We Free Kings (film)

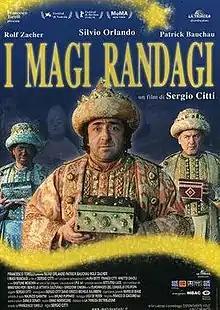

I magi randagi, internationally released as We Free Kings, is a 1996 Italian comedy film directed by Sergio Citti.